Manchester Grammar School

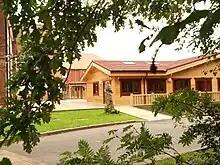
Bexwyke Lodge

The school's motto is "Sapere Aude" ("Dare to be Wise"), which was also the motto of the council of the former County Borough of Oldham (now, with the same coat of arms, the Metropolitan Borough of Oldham), granted on 7 November 1894. "Sapere aude" is a quotation from Horace, famously used by Immanuel Kant and also the motto of the Enlightenment.